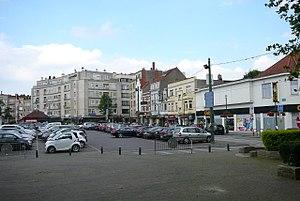
Place Dumon à Woluwe-Saint-Pierre, en Région bruxelloise, Belgique, en juillet 2016
Le quartier de Stockel est un quartier bruxellois de la commune de Woluwe-Saint-Pierre. Il est traversé en sa partie ancienne au nord par la rue de l'Église.
La place Dumon est une place bruxelloise de la commune de Woluwe-Saint-Pierre.